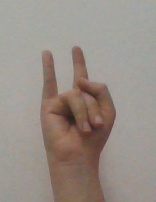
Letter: la